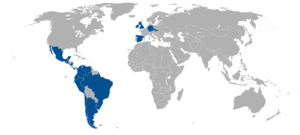
Implantation mondiale du groupe Telefonica
Telefónica, est une entreprise multinationale espagnole de télécommunications. Elle est présente en Europe, en Amérique latine, et compte 44 millions de lignes fixes dont 19 millions en Espagne. Sa filiale de téléphonie mobile Telefónica Móviles compte plus de 54 millions d’abonnés dont 20 millions en Espagne. Telefónica est le plus grand actionnaire du portail Internet Terra Networks, et délivre l’ADSL à plus d’un million d’abonnés.